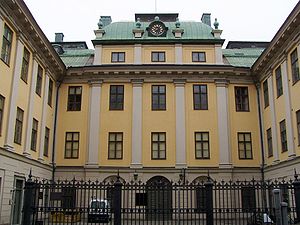
Bååt
Bååtska palatset i Stockholm, i dag stamhus for den svenske frimurerorden.
Bååt er en svensk middelalderlig adelsslægt, svensk uradel, som formodentligt har samme oprindelse som slægten Bonde, da begge fører samme våben og slægtsmedlemmerne i ældre tid kaldte hinanden for frænder.